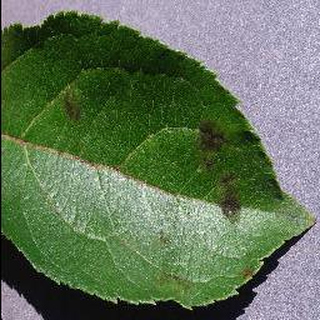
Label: apple_apple_scab